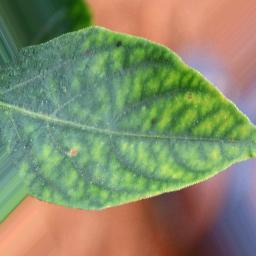
Label: nutritional